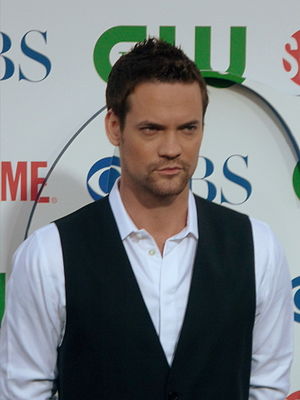
Shane West
Shane West, juli 2010
Shane West er en amerikansk skuespiller og musiker. Han er bedst kendt for sine roller i tv-serien Skadestuen. I 2002 vandt han Teen Choice Award for filmen A Walk to Remember med modspilleren Mandy Moore.